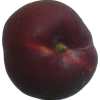
Label: nectarine_flat